RAF Chia Keng

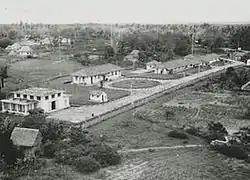
Site of RAF Chia Keng in 1957–1958

RAF Chia Keng was a non-flying Royal Air Force station located in Serangoon, Singapore from 1948 to 1971 serving as a satellite station for RAF Changi. It was one of the two British GCHQ radio receiving stations in Singapore, the other one being RAF Jurong which served as a satellite station for RAF Tengah. The station was closed in 1971, later being demolished to make way for housing developments.